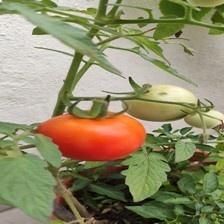
Label: tomato